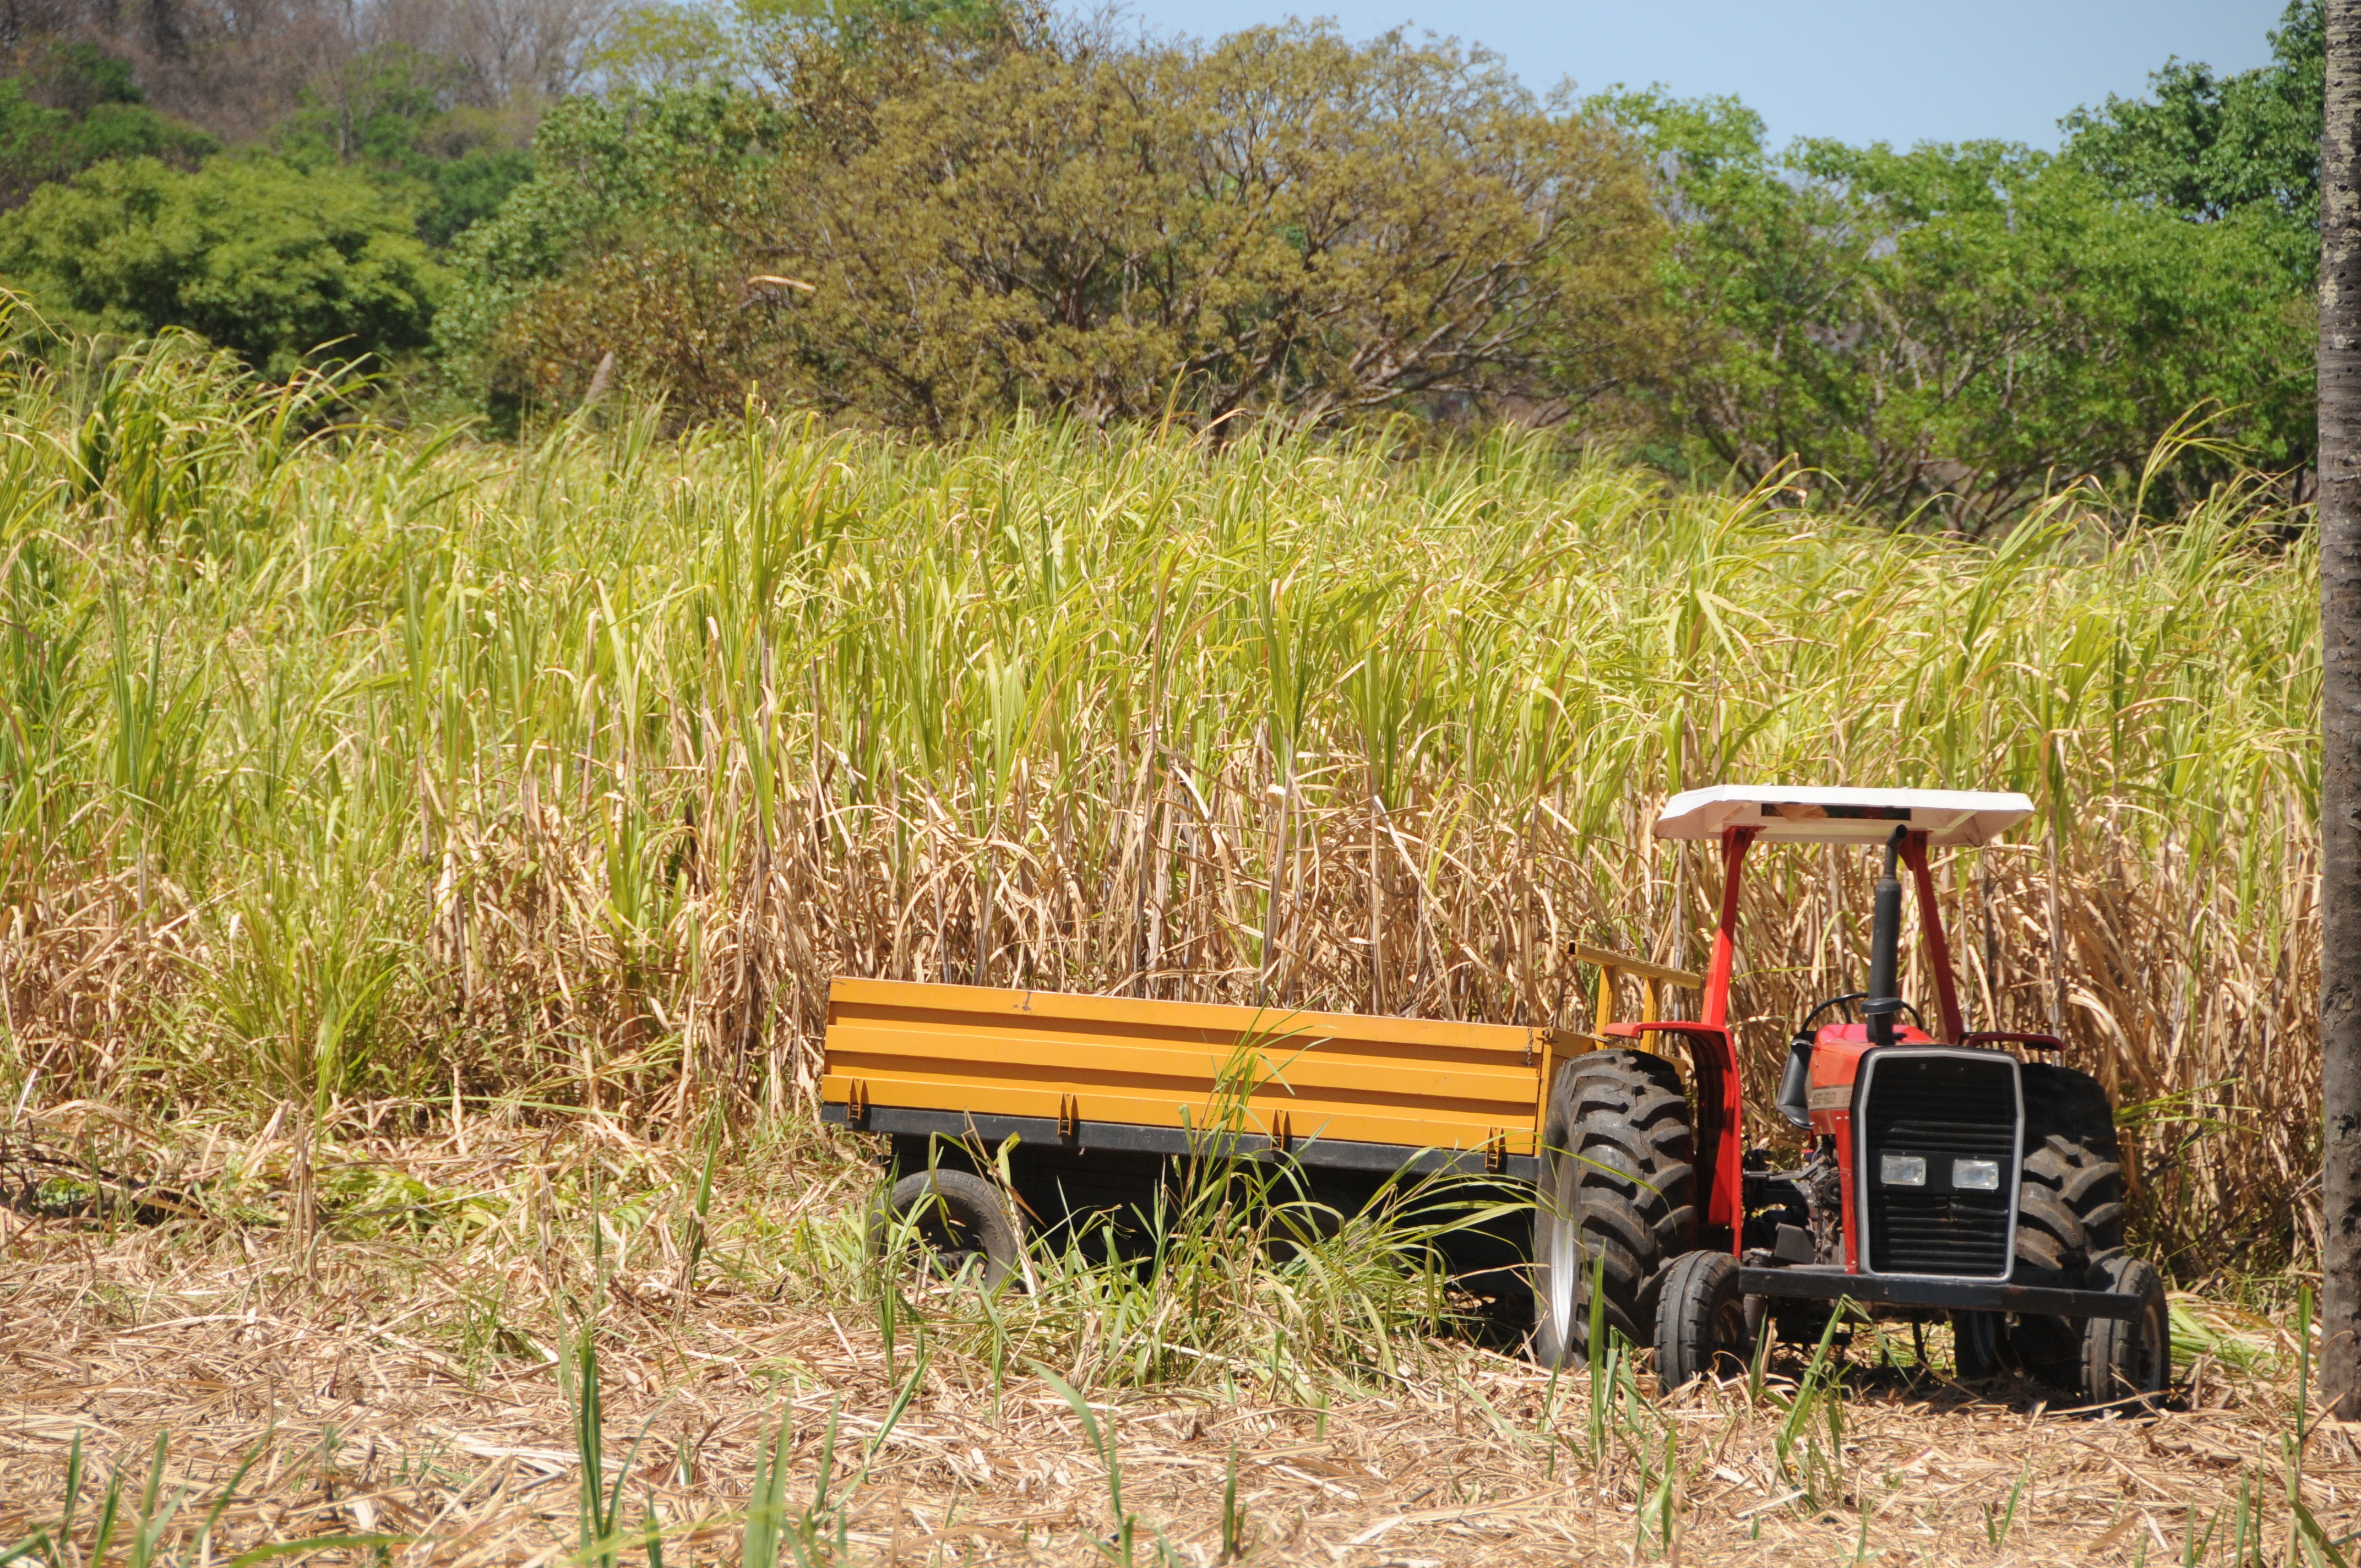
work, landscape, nature, grass, tractor, field, farm, meadow, prairie, green, vehicle, crop, pasture, soil, agriculture, wetland, habitat, rural area, bodywork, reed bed, natural environment, grass family